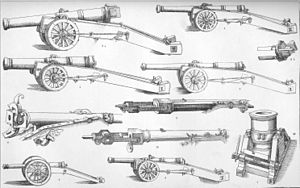
Vannoccio Biringuccio / Liv
Forskelligt artilleri fra 1500-tallet, herunder culverin, falkonet og mortér.
Vannoccio Biringuccio, nogle gange stavet Vannocio Biringuccio, var en italiensk metallurg. Han er best kendt for sin manuel om metalarbejde, De la pirotechnia, der blev udgivet posthumt i 1540.